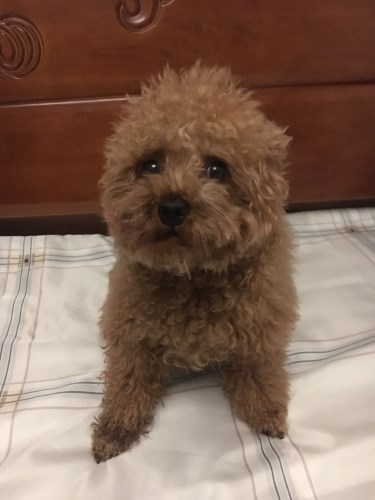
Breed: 7449-n000128-teddy